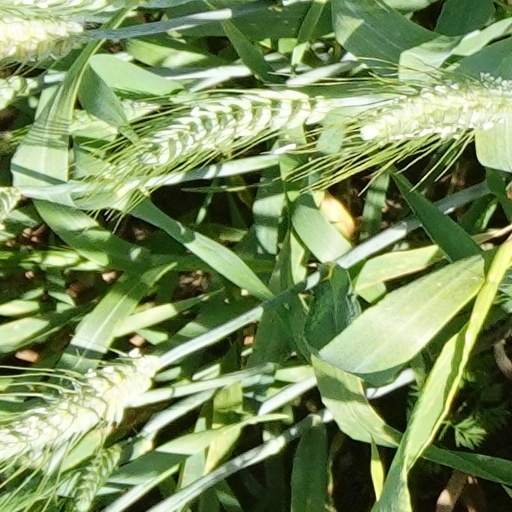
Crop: wheat